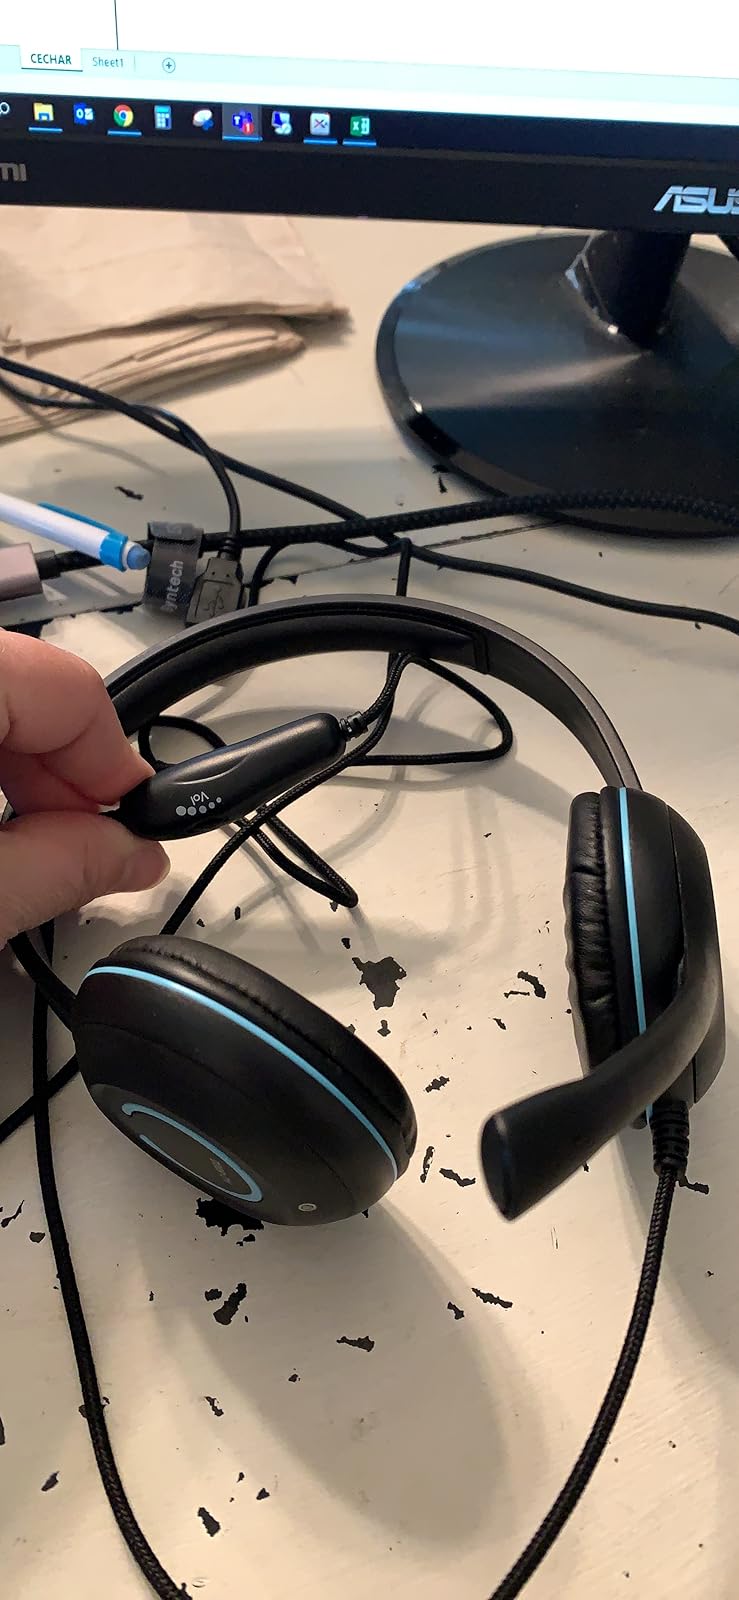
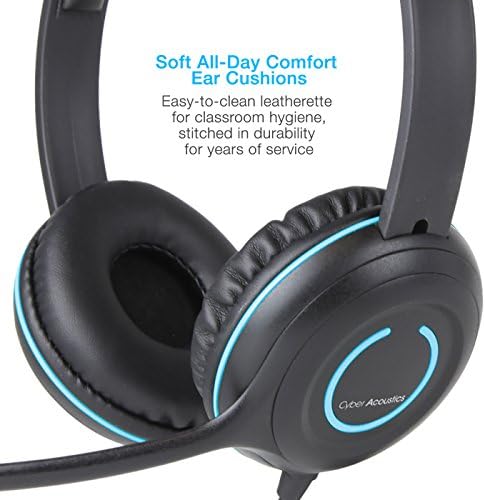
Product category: headphones
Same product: yes